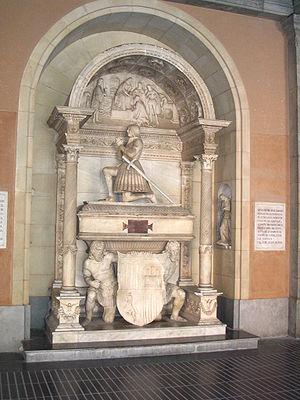
Sculpture au Monastère de Montserrat.